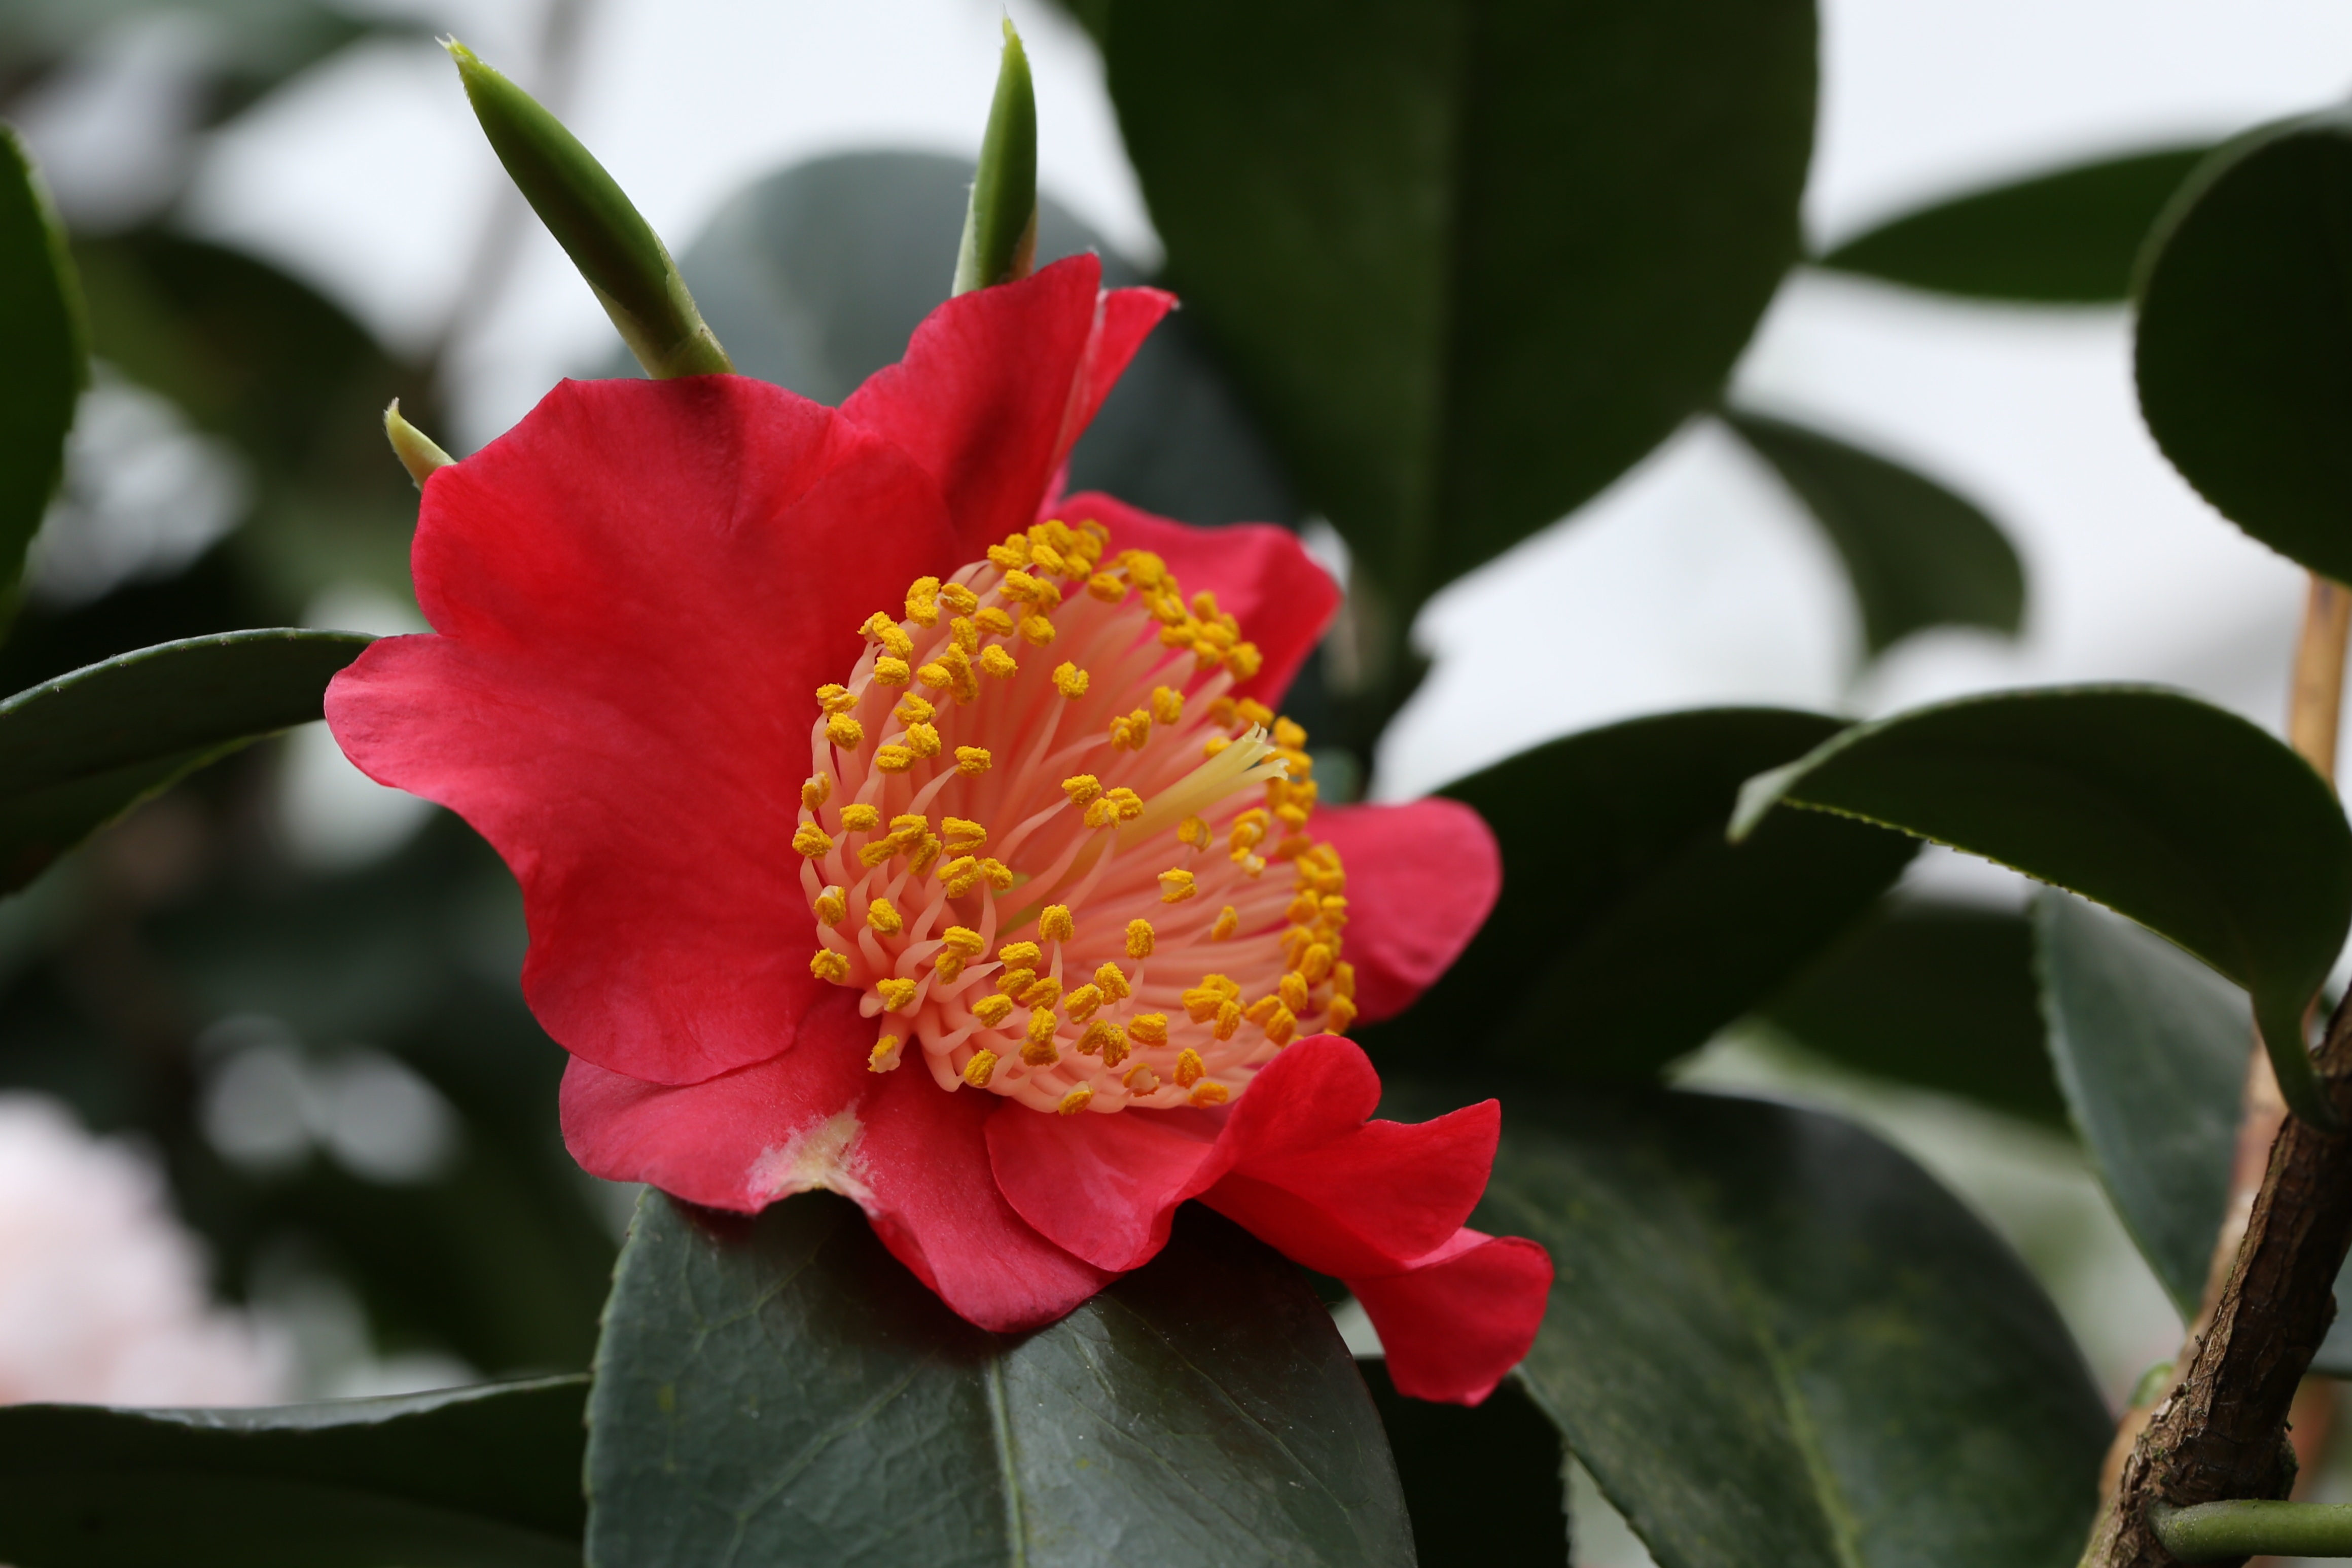
blossom, plant, flower, petal, red, botany, flora, flowers, camellia, macro photography, theaceae, flowering plant, land plant, camellia sasanqua, japanese camellia, rajec jestrebi